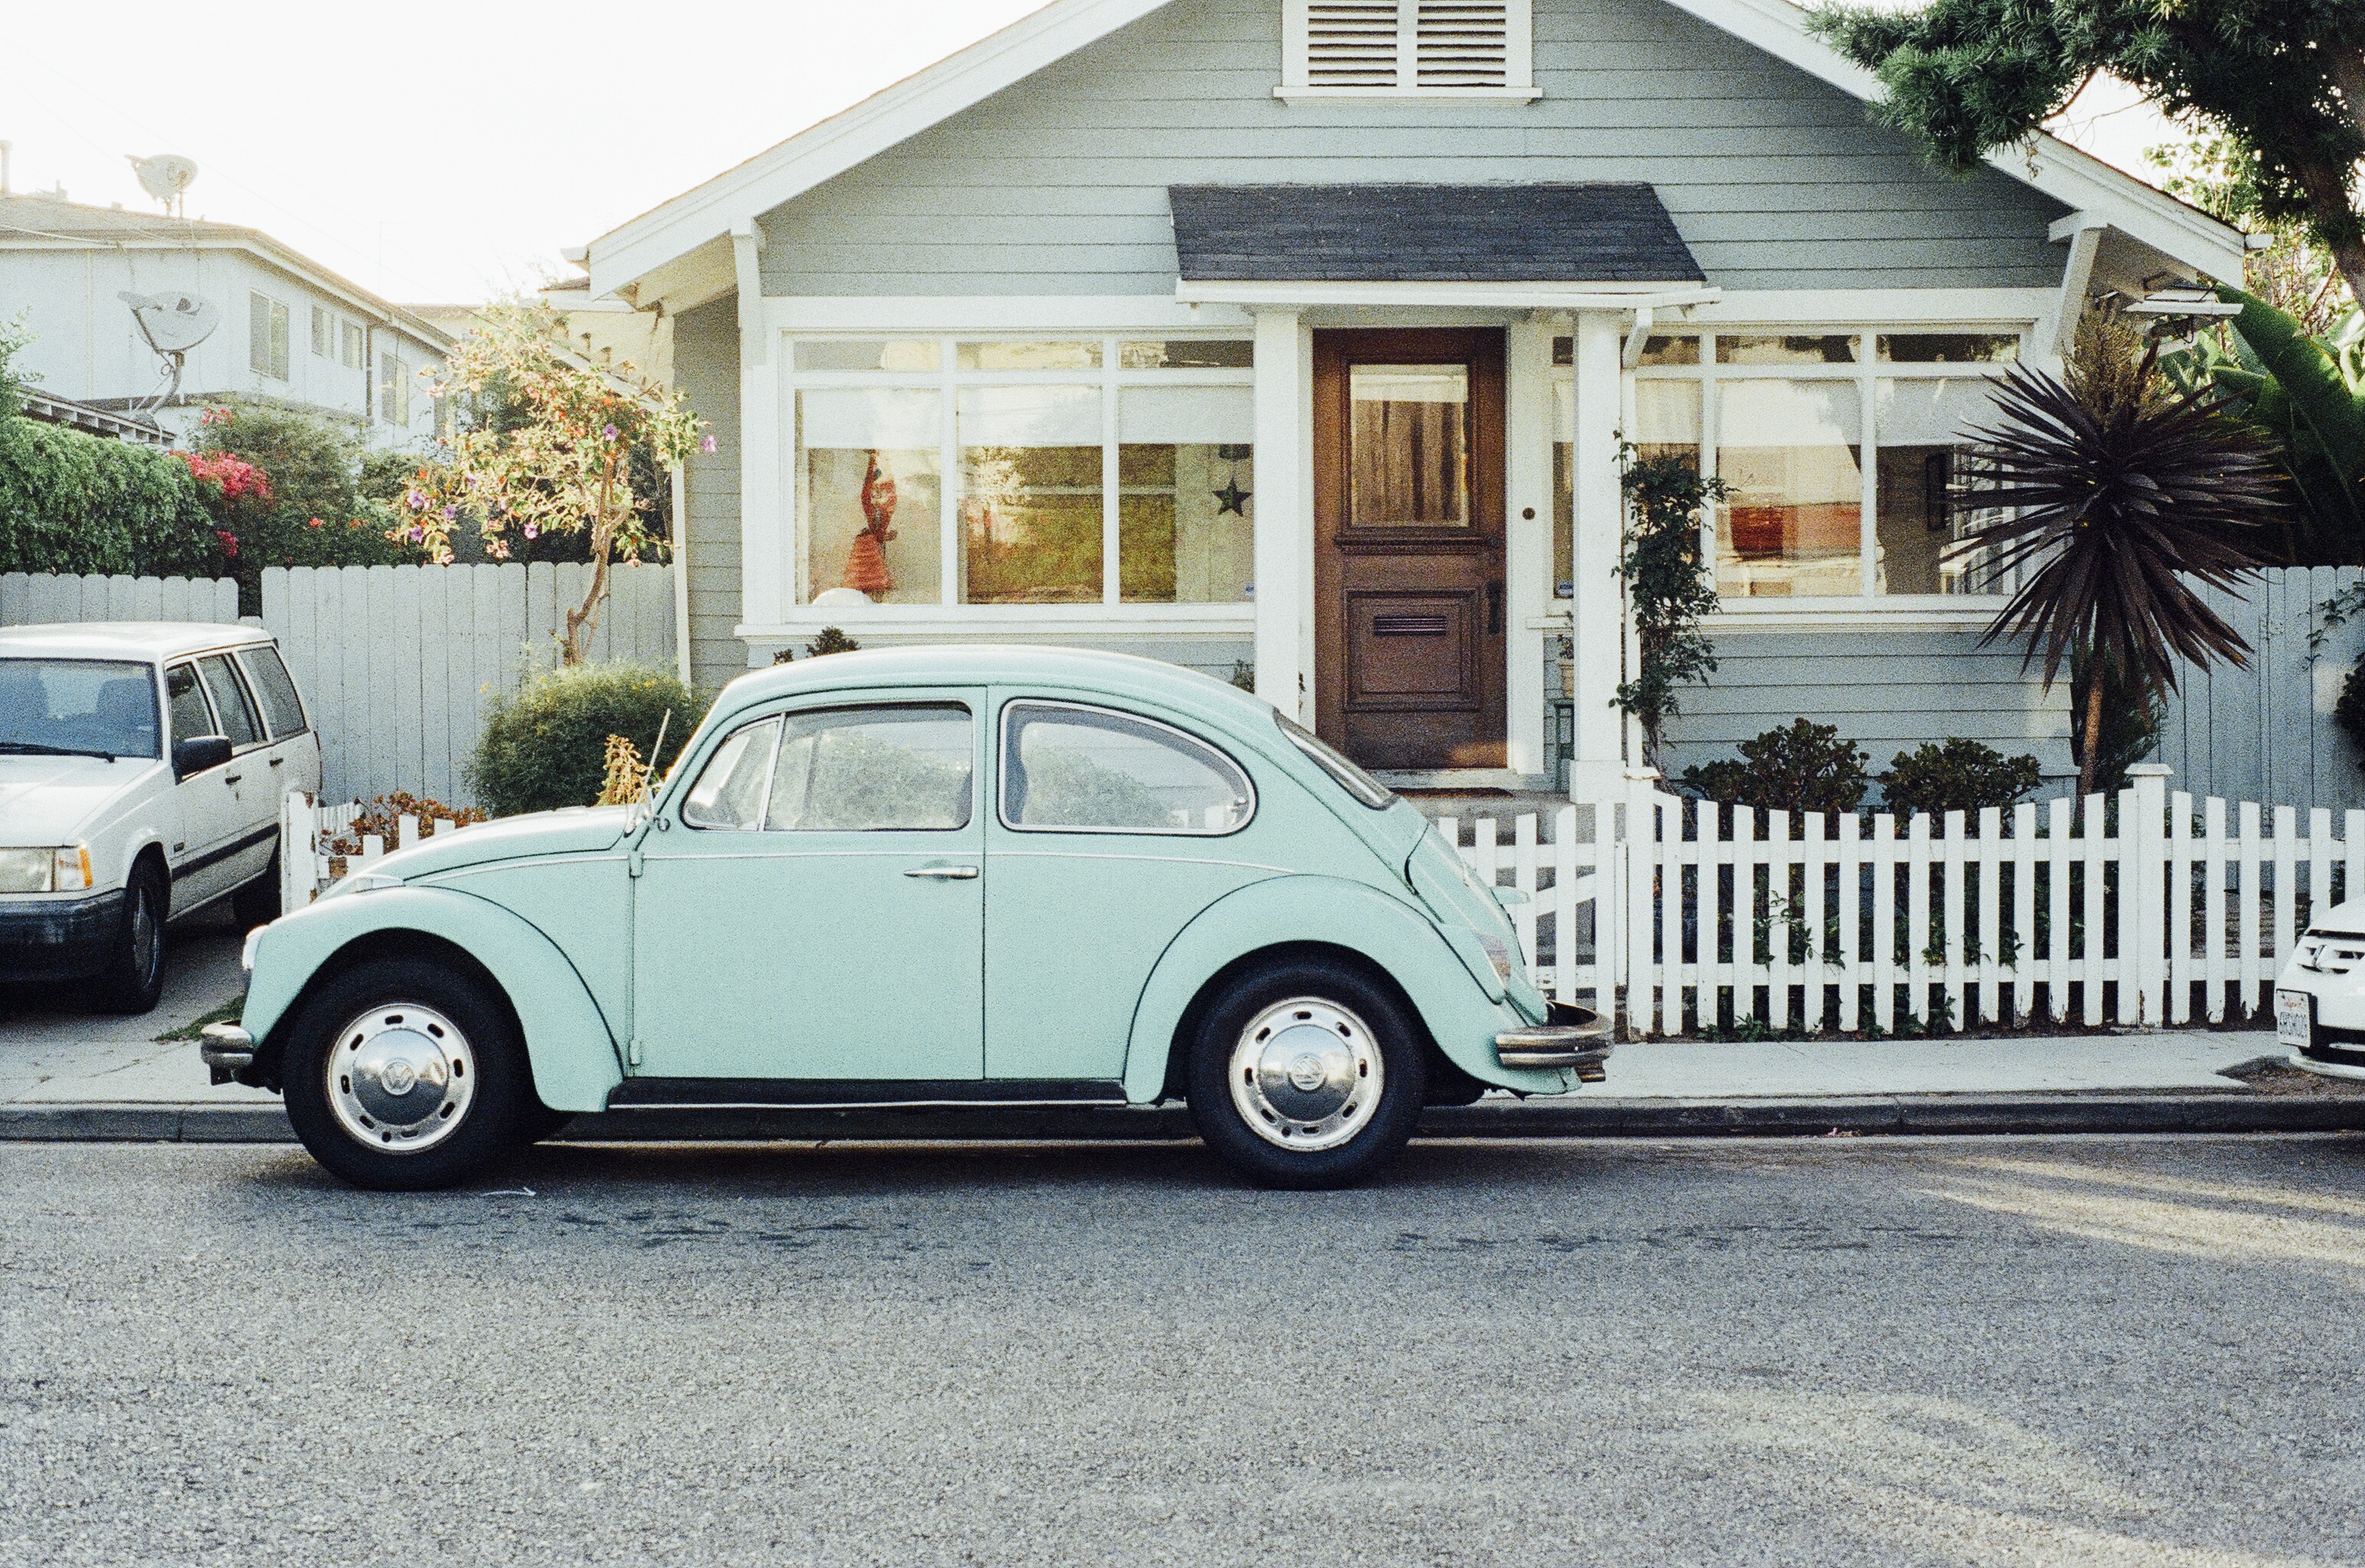
car, vintage, antique, wheel, automobile, retro, volkswagen, old, transportation, transport, vehicle, drive, auto, grunge, classic car, motor vehicle, vintage car, vw beetle, sedan, oldtimer, classic, antique car, land vehicle, volkswagen beetle, automobile make, automotive exterior, compact car, automotive design, luxury vehicle, subcompact car